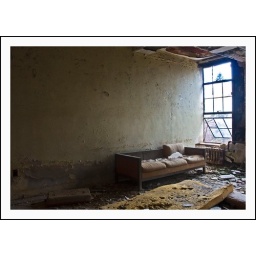
couch by window